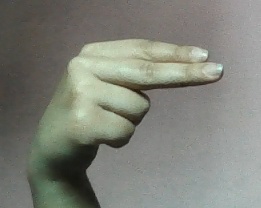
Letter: ain